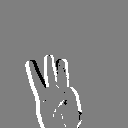
ASL letter: w